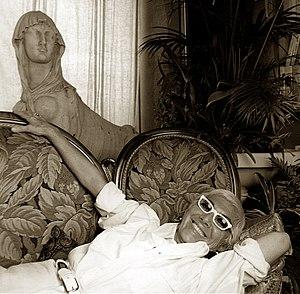
Arcangela Felice Assunta Wertmüller von Elgg Spanol von Braueich connue sous le nom de Lina Wertmüller, née le 14 août 1928 à Rome, est une scénariste et réalisatrice de cinéma italienne d'origine suisse.